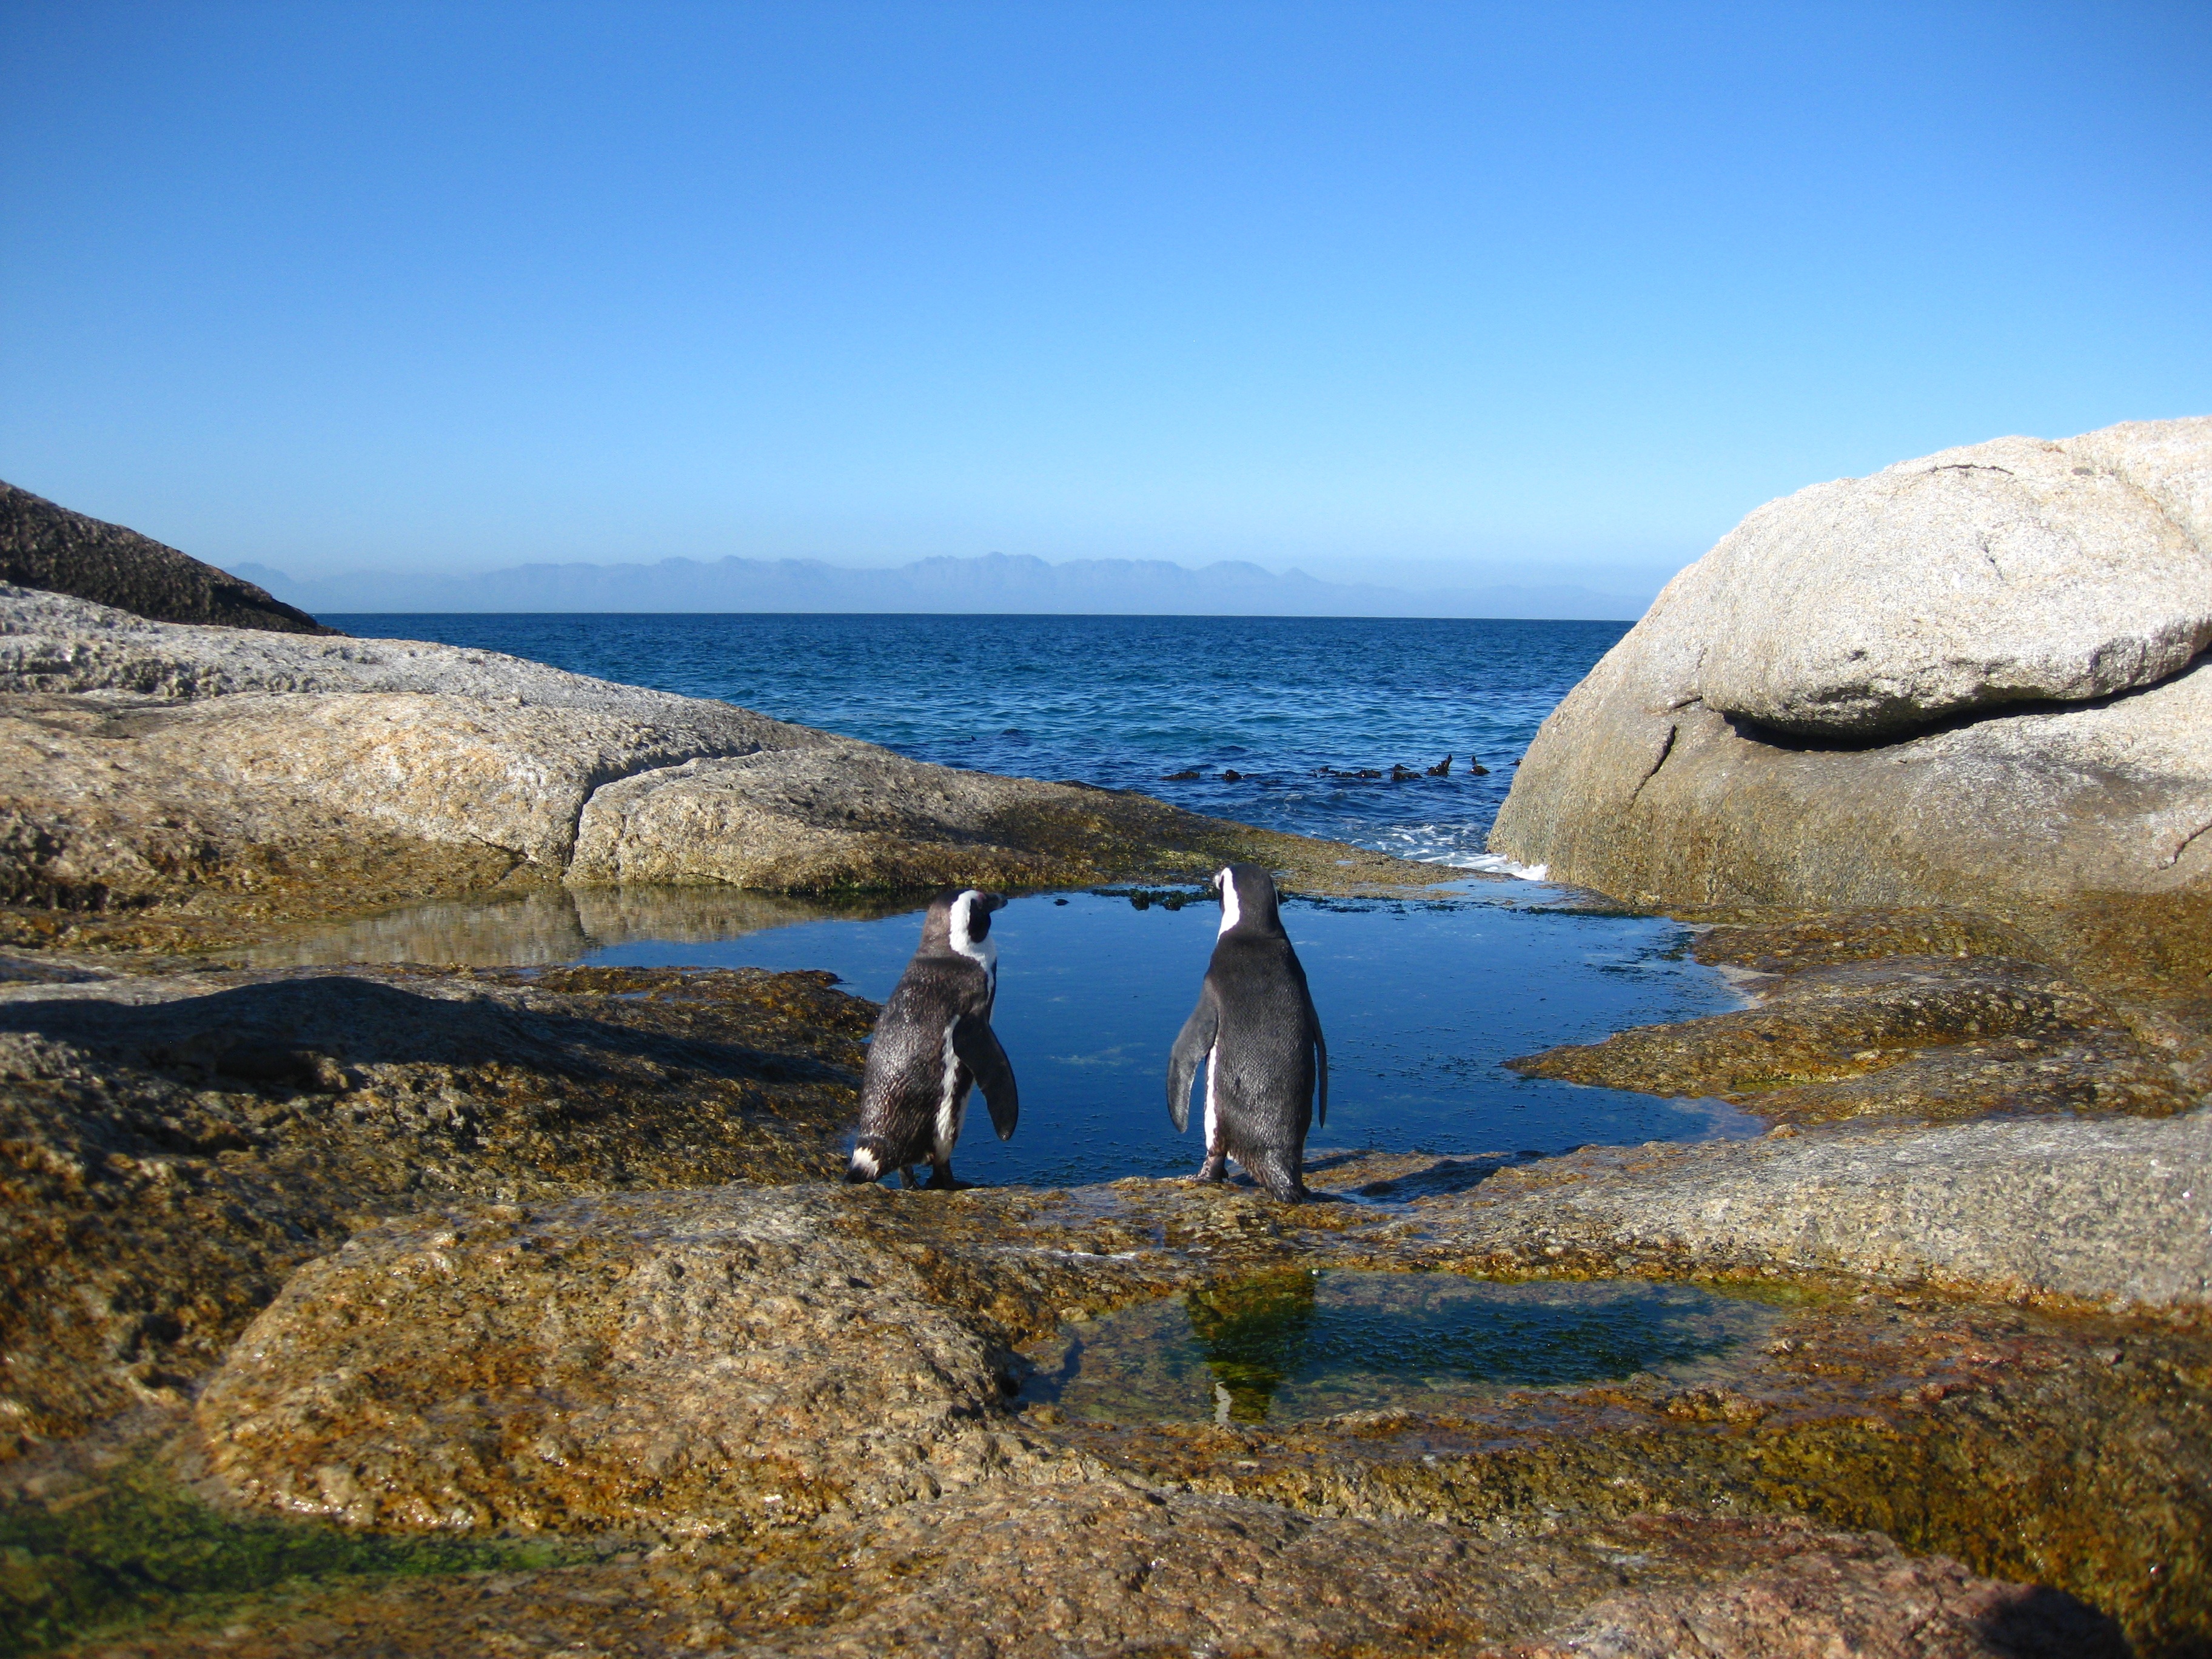
landscape, sea, coast, water, nature, rock, ocean, wilderness, mountain, shore, lake, penguins, loch, south africa, cape of good hope, cape point, cape top